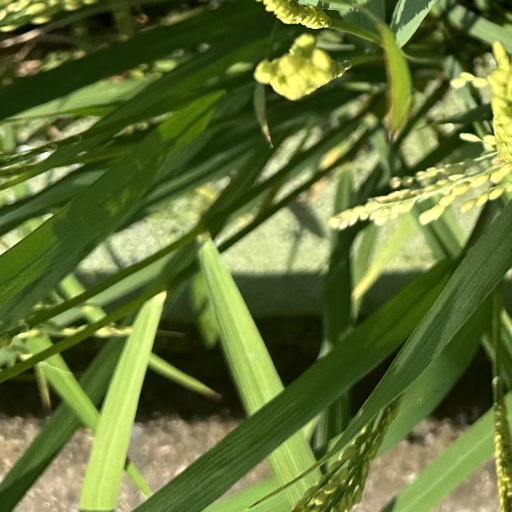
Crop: rice